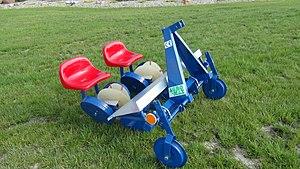
Repiqueuse mécanique